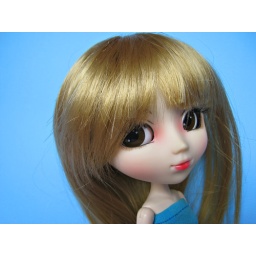
Think in blue and pink